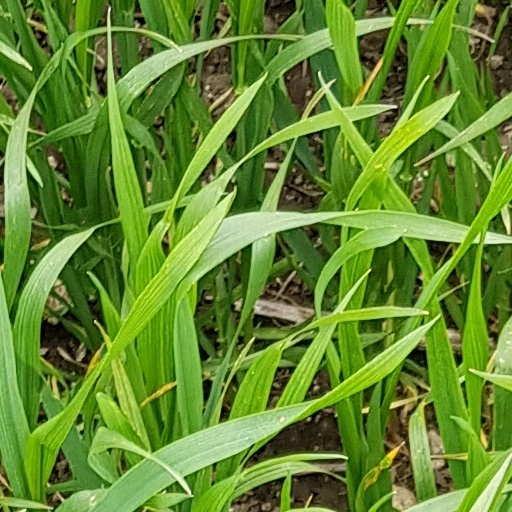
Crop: wheat